Appleton Transit Center

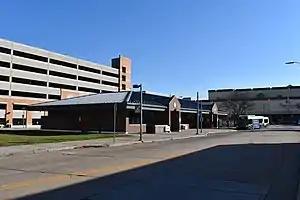
The Appleton Transit Center in Appleton, WI (2022)

The Appleton Transit Center is a bus terminus in downtown Appleton, Wisconsin, located at 100 East Washington Street (on the corner of Washington Street and Oneida Street).